Tagaz Aquila

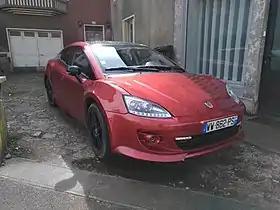

The Tagaz AQUiLA (Ru:ТагАЗ Аквилла) (Latin for Eagle) is a compact car formerly produced by TagAZ, now defunct, in Taganrog, Russia. The Aquila is marketed by TagAZ as a "four-door coupe". The car is powered by a 107 hp Mitsubishi "4G18" I4 engine with a 5-speed manual transmission. The car has a steel spaceframe covered with plastic body panels.